The Path (video game)

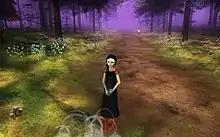
A screenshot of the character Rose on the titular path, surrounded by the forest. The Girl in White can be seen in the distance.

According to the developer, the game is not meant to be played in the traditional sense, in that there is no winning strategy. In fact, much of the gameplay requires the player to choose the losing path for the sisters to run into encounters which they (and the player) are meant to experience. Even the story narratives are not typical for a game, as explained by the developer, "We are not story-tellers in the traditional sense of the word. In the sense that we know a story and we want to share it with you. Our work is more about exploring the narrative potential of a situation. We create only the situation. And the actual story emerges from playing, partially in the game, partially in the player’s mind."